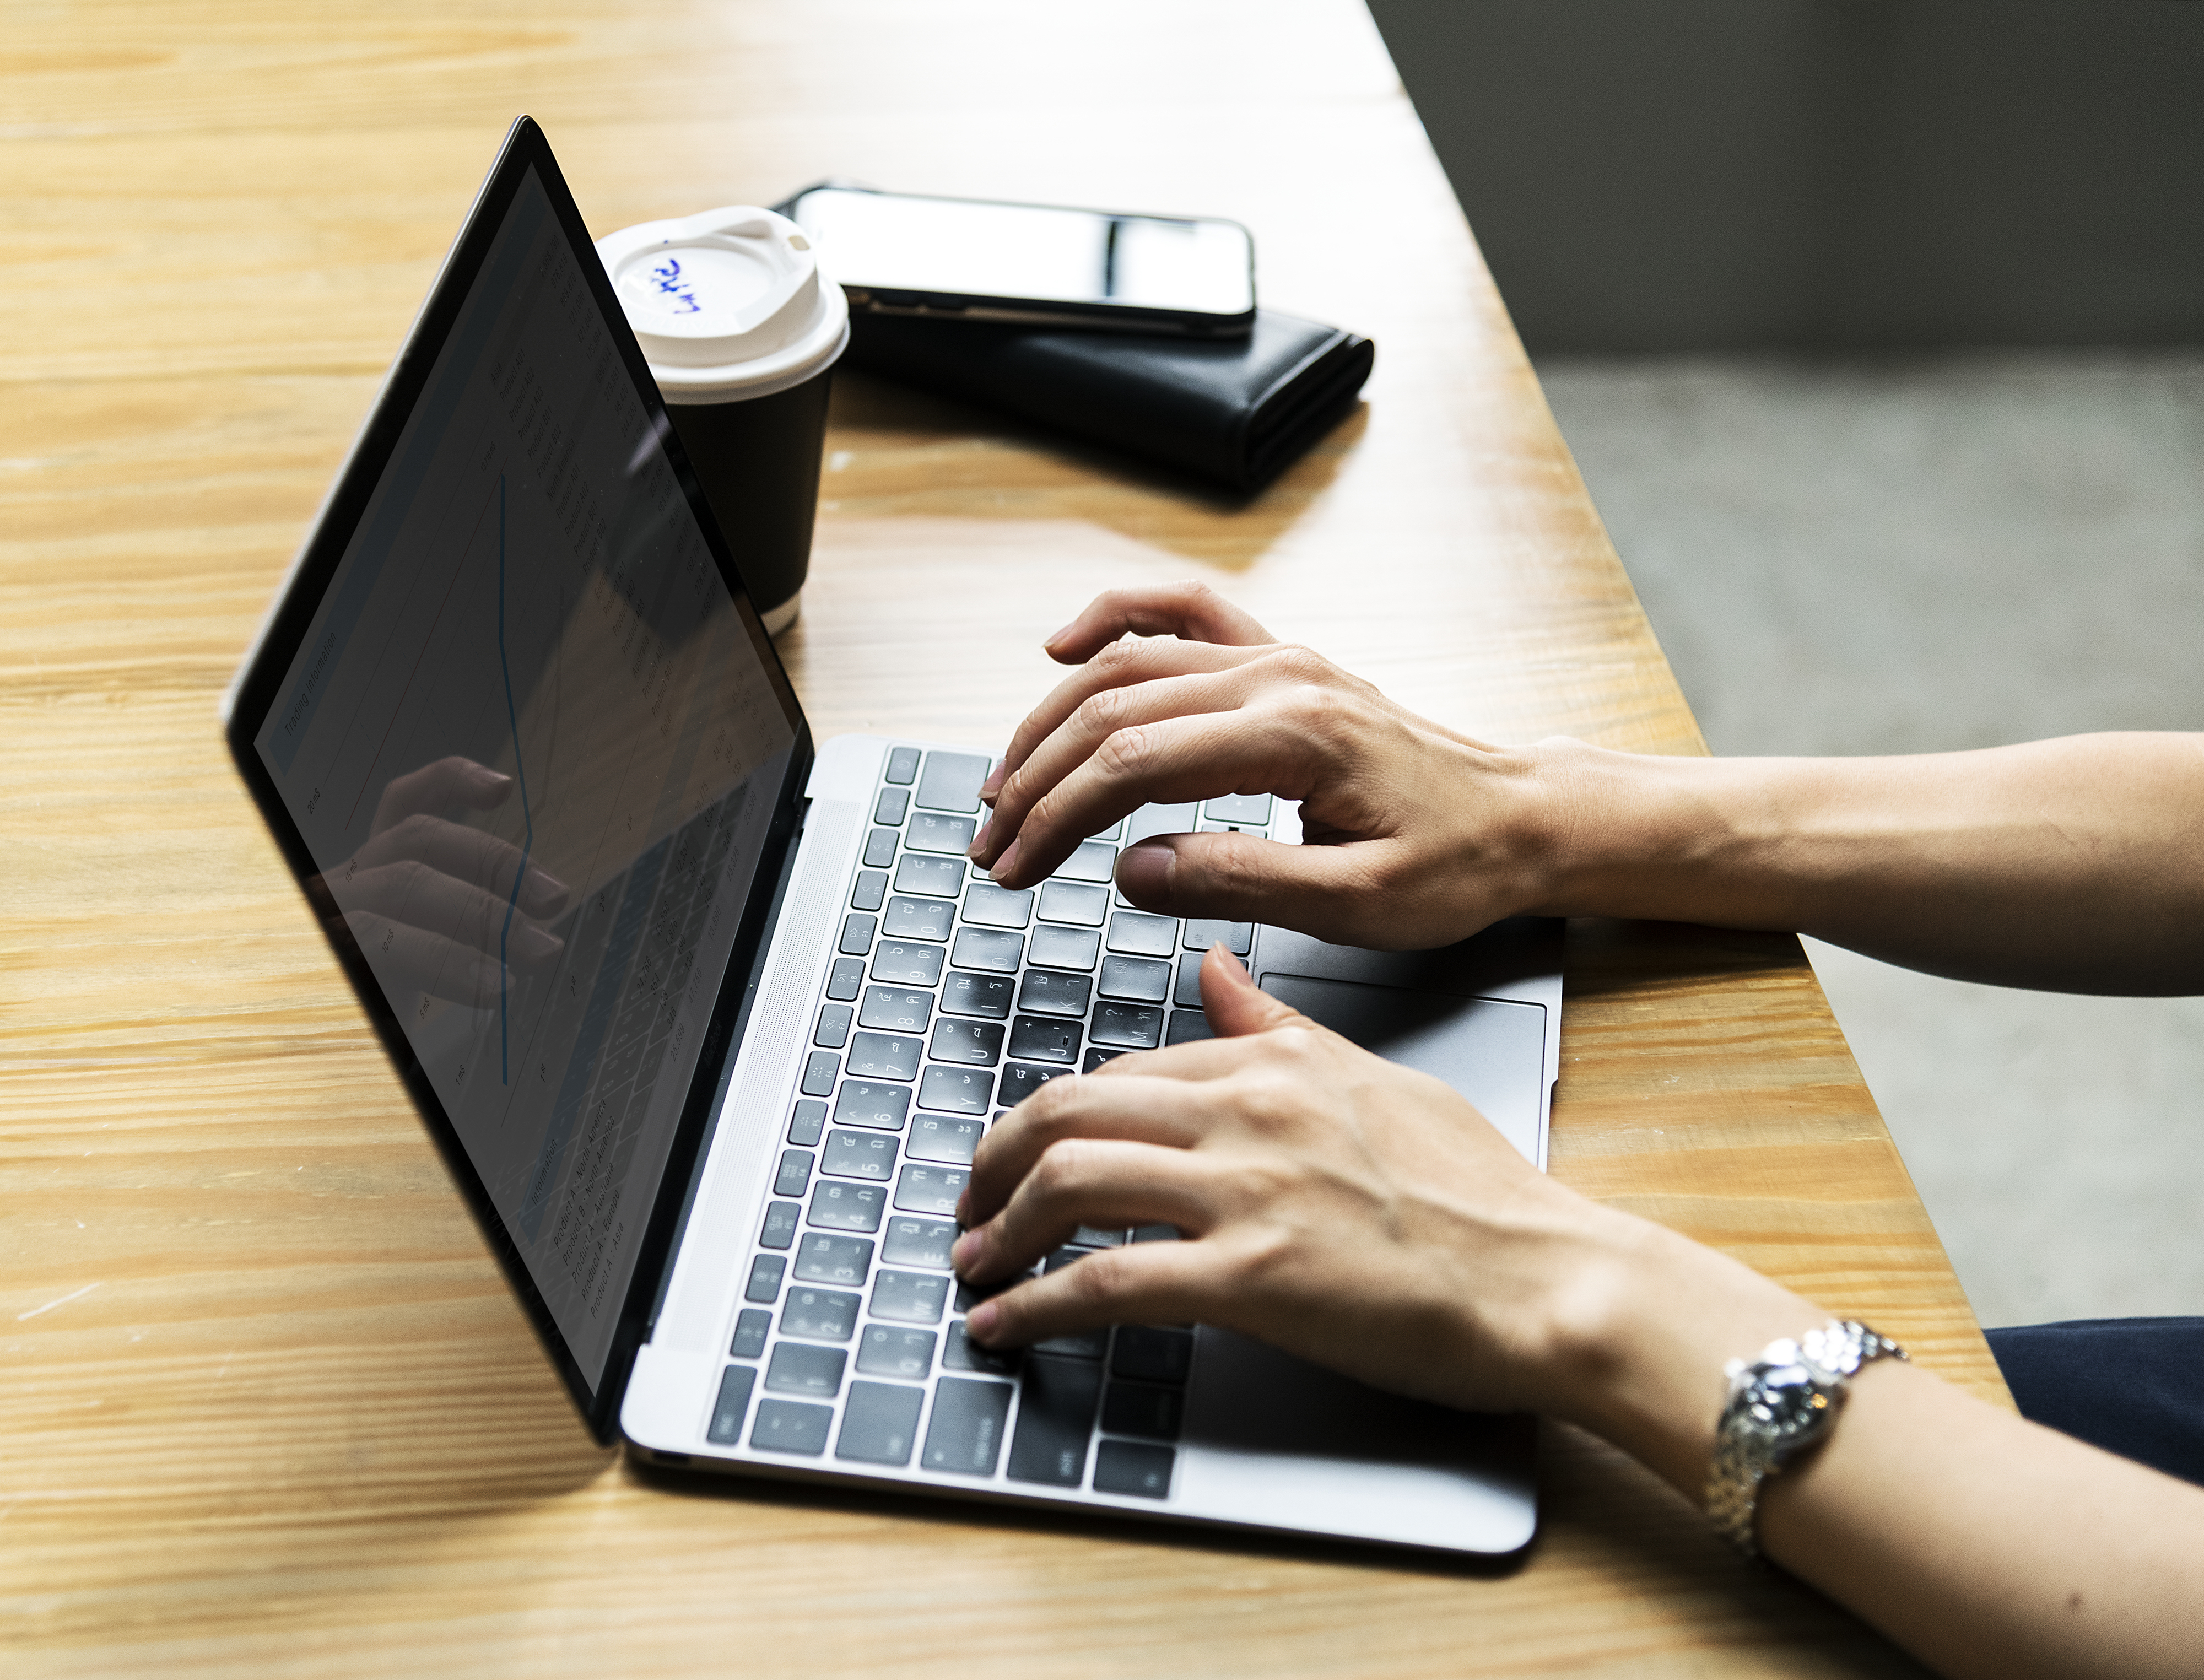
adult, alone, arms, asian, casual, closeup, communication, computer, connection, copy space, design space, digital device, female, gadgets, hands, internet, japanese, korean, laptop, media, network, notebook, office, one, screen, sitting, social media, social network, solo, technology, typing, using, wireless, woman, work, work from home, working, workplace, workspace, product, netbook, electronic device, gadget